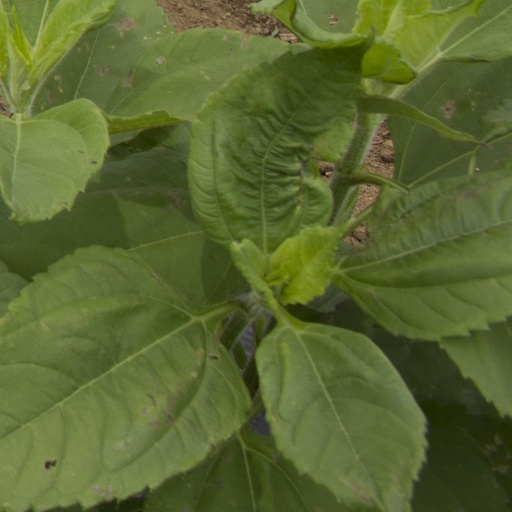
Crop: Jerusalem artichoke